Jay-Z

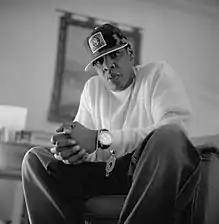
Jay-Z in 2003

After visiting the south of France, Jay-Z announced work on his eighth studio album, "The Black Album" at the opening of the 40/40 Club. He worked with several producers including Just Blaze, The Neptunes, Kanye West, Timbaland, Eminem, DJ Quik, 9th Wonder, The Buchanans, and Rick Rubin. Notable songs on the album included "What More Can I Say", "Dirt off Your Shoulder", "Change Clothes", and "99 Problems". "The Black Album" has sold over 3 million copies in the U.S.